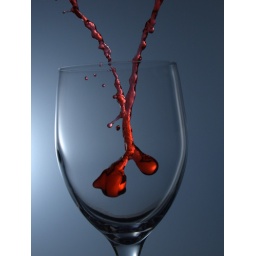
Dumped colored water into glass using custom rig and captured using quaketronics flash controller.Cropped, sharpened and used saturation feature in Picasa